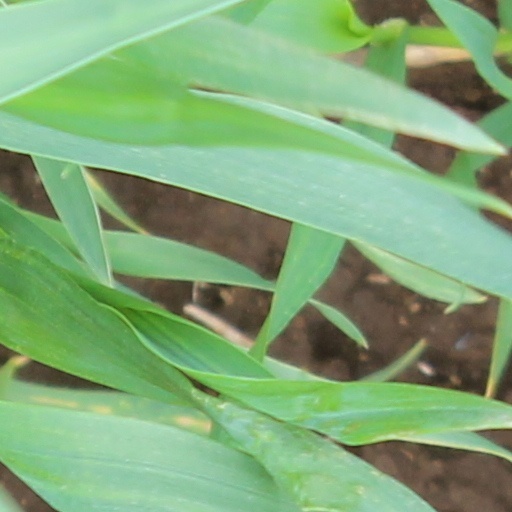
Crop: wheat